Hanging

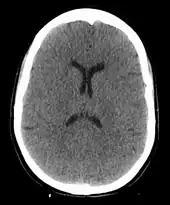
Anoxic brain injury following a hangingboth the loss of visible differentiation between grey and white matter and the reduced ventricle size due to brain swelling are visible

Hanging is a common suicide method. The materials necessary for suicide by hanging are readily available to the average person, compared with firearms or poisons. Full suspension is not required, and for this reason, hanging is especially commonplace among suicidal prisoners . A type of hanging comparable to full suspension hanging may be obtained by self-strangulation using a ligature around the neck and the partial weight of the body (partial suspension) to tighten the ligature. When a suicidal hanging involves partial suspension the deceased is found to have both feet touching the ground, e.g., they are kneeling, crouching or standing. Partial suspension or partial weight-bearing on the ligature is sometimes used, particularly in prisons, mental hospitals or other institutions, where full suspension support is difficult to devise, because high ligature points (e.g., hooks or pipes) have been removed.